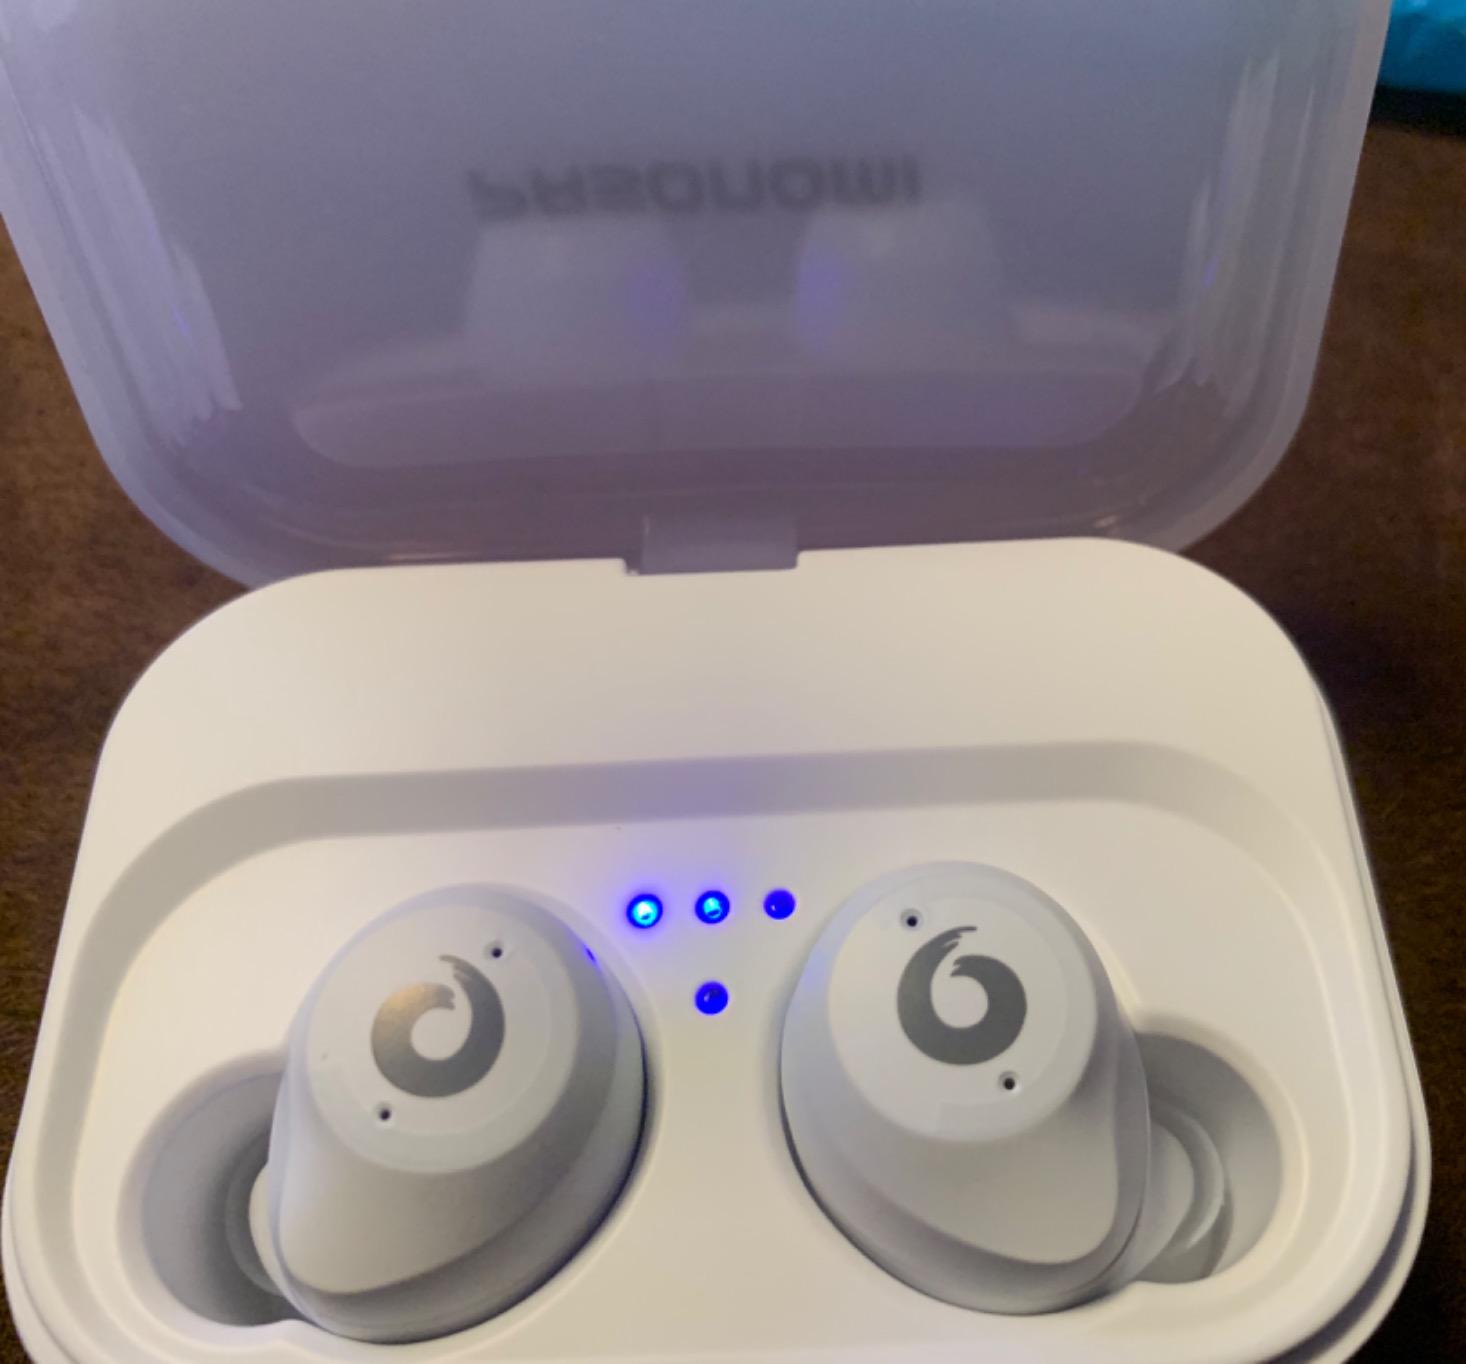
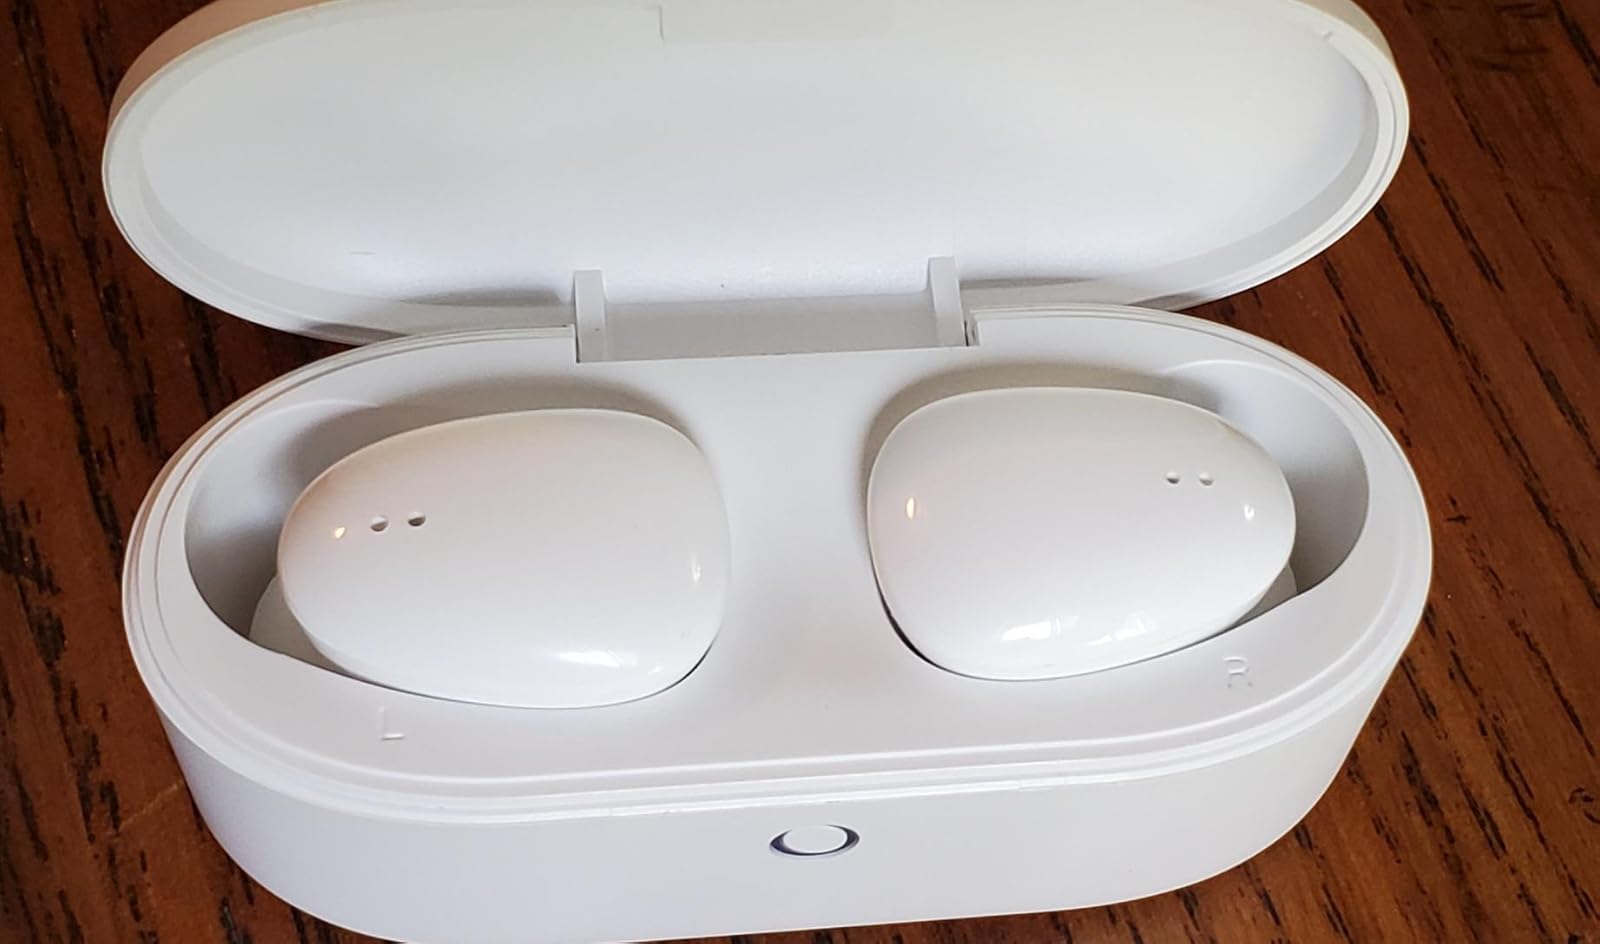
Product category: earbuds
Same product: no